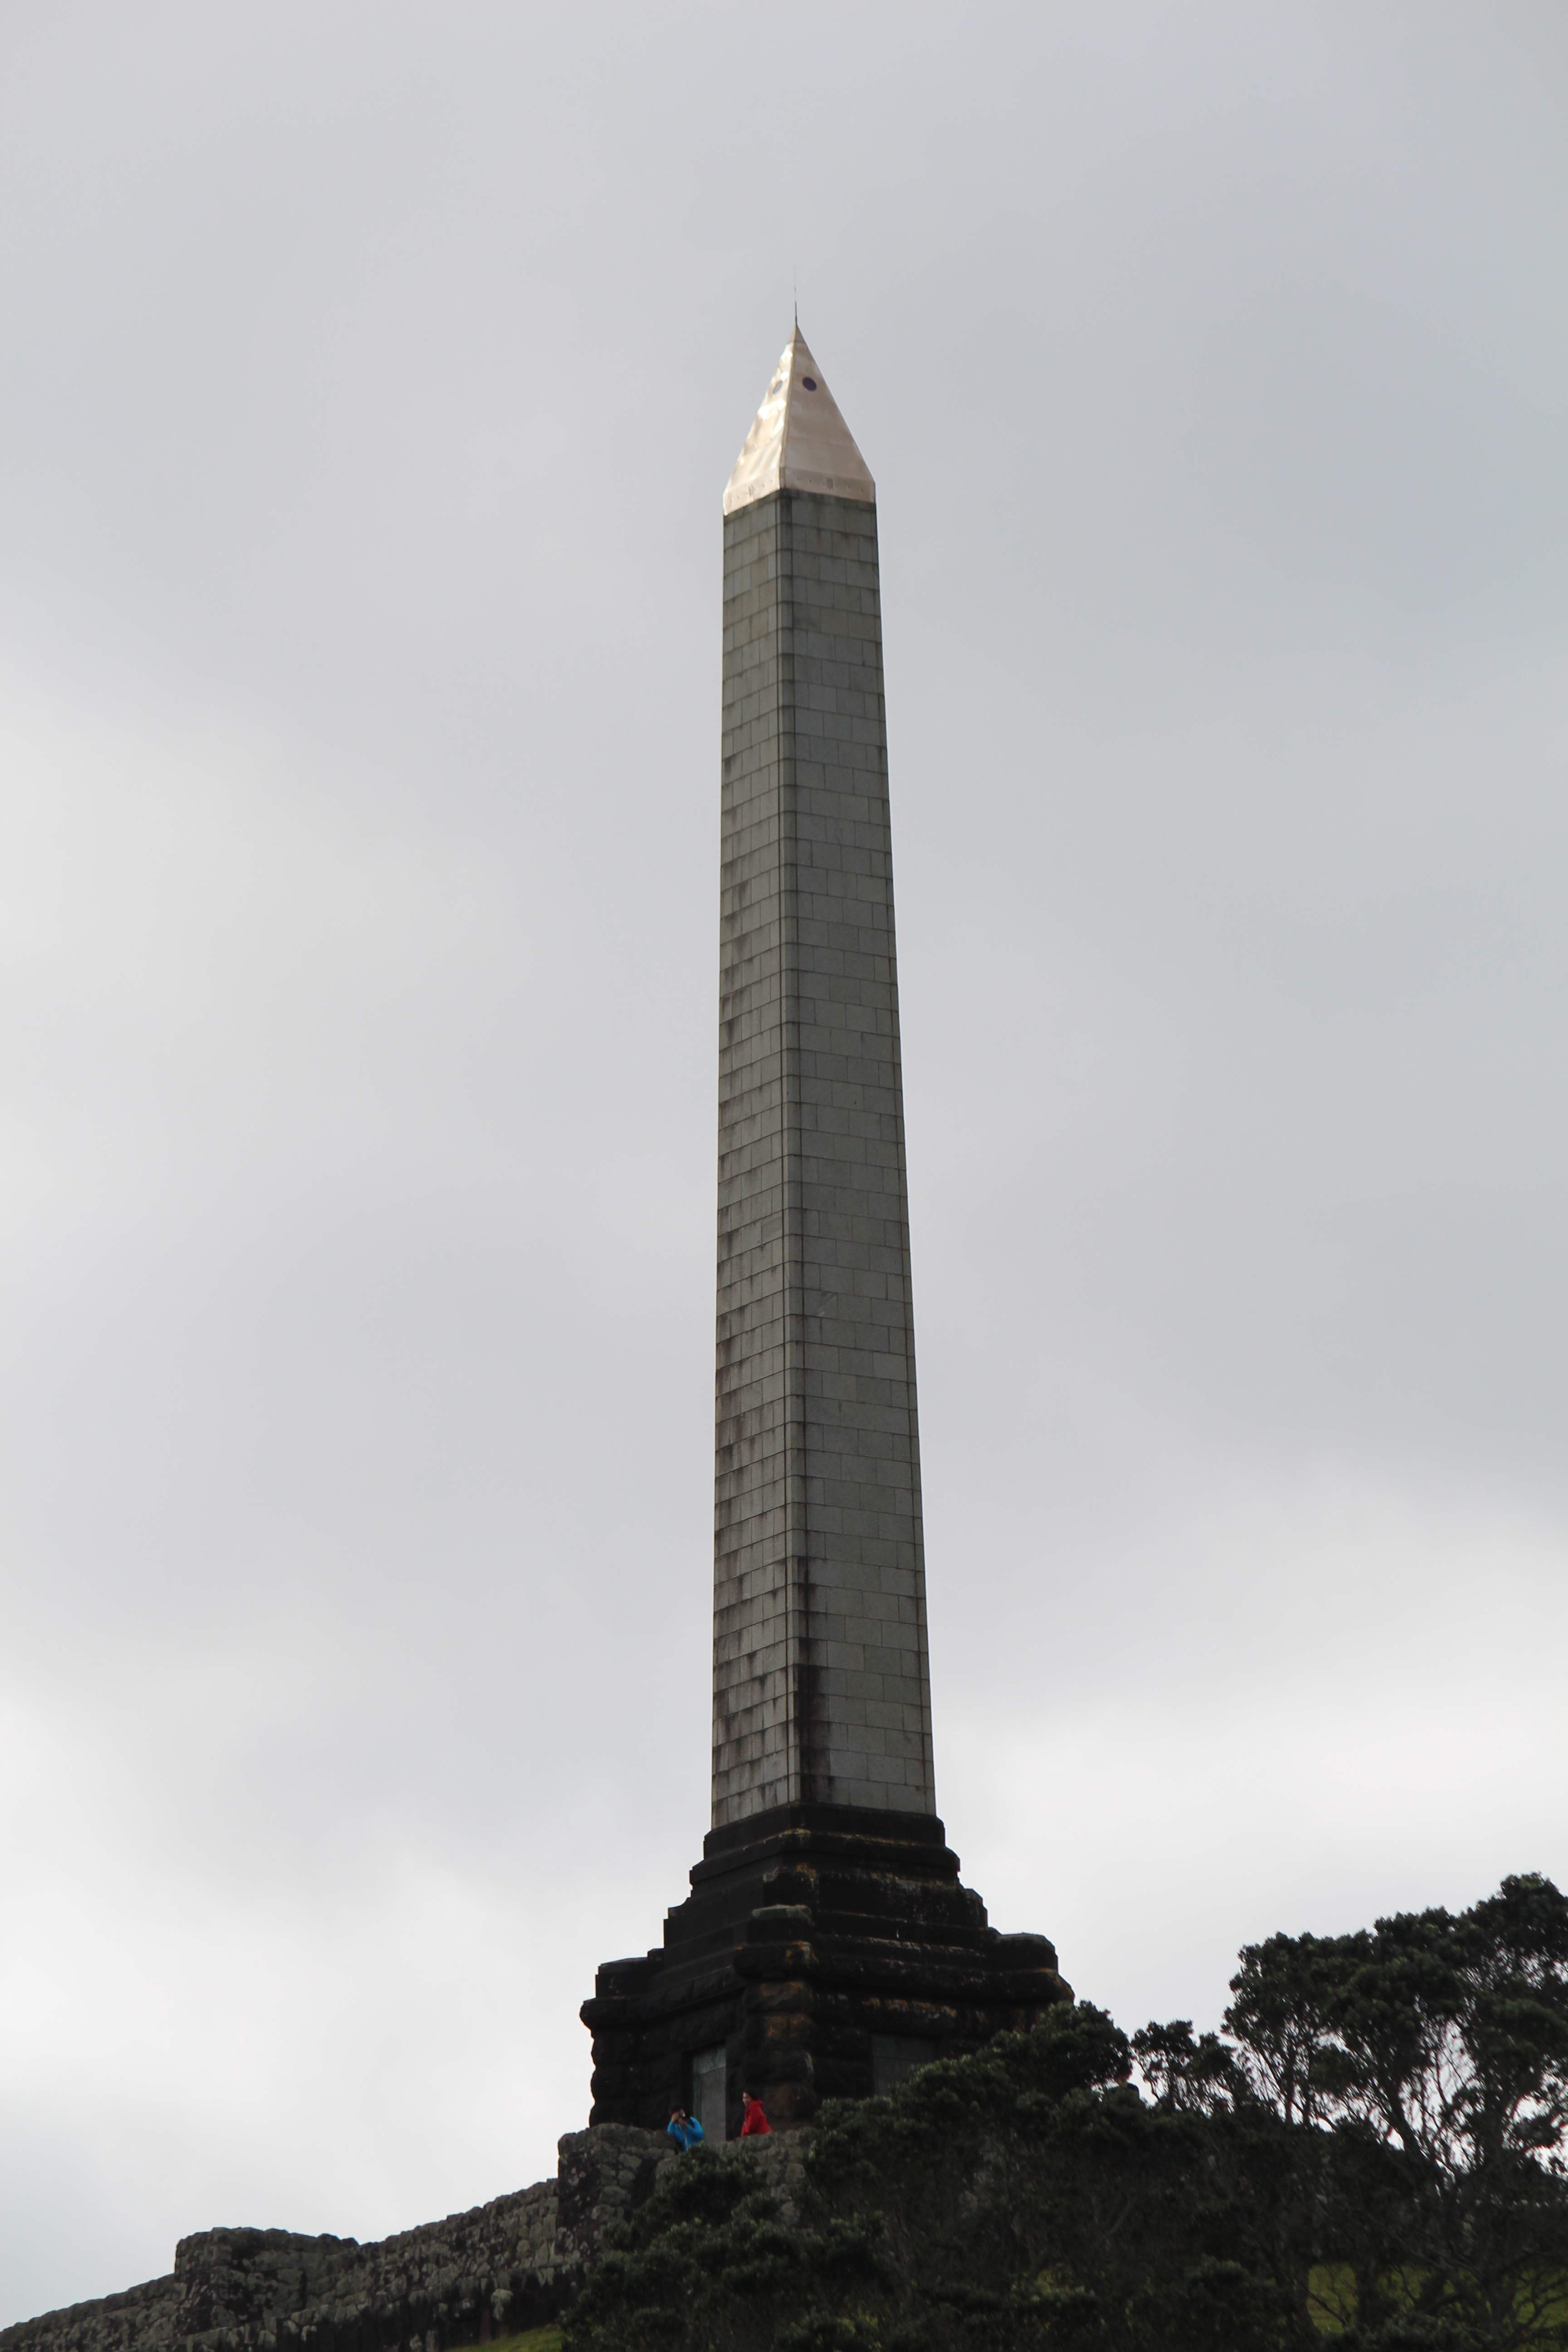
nature, landmark, monument, national historic landmark, daytime, sky, obelisk, tower, building, memorial, skyscraper